Morgue

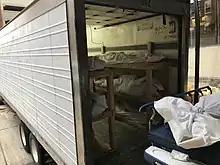
Deceased in a 53-foot 'mobile morgue' outside a hospital in Hackensack, New Jersey on April 27, 2020

In some countries, the body of the deceased is embalmed before disposal, which makes refrigeration unnecessary.